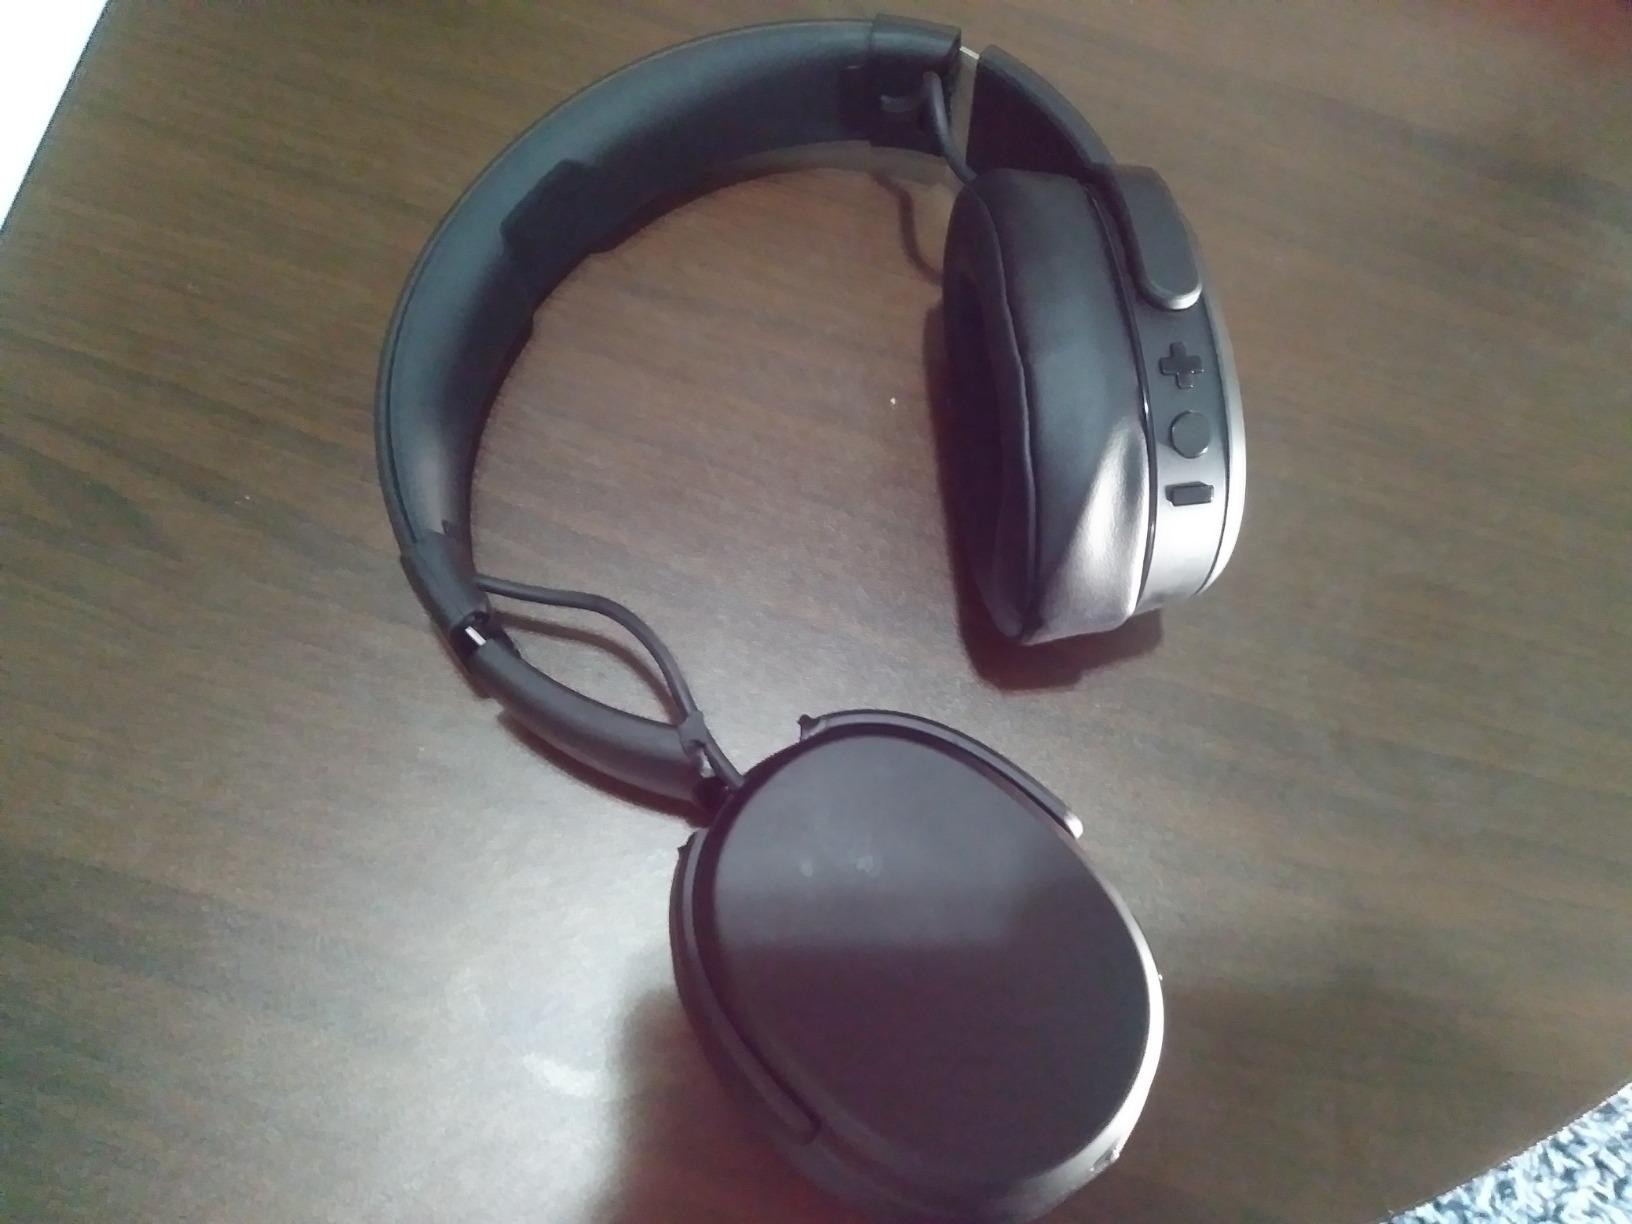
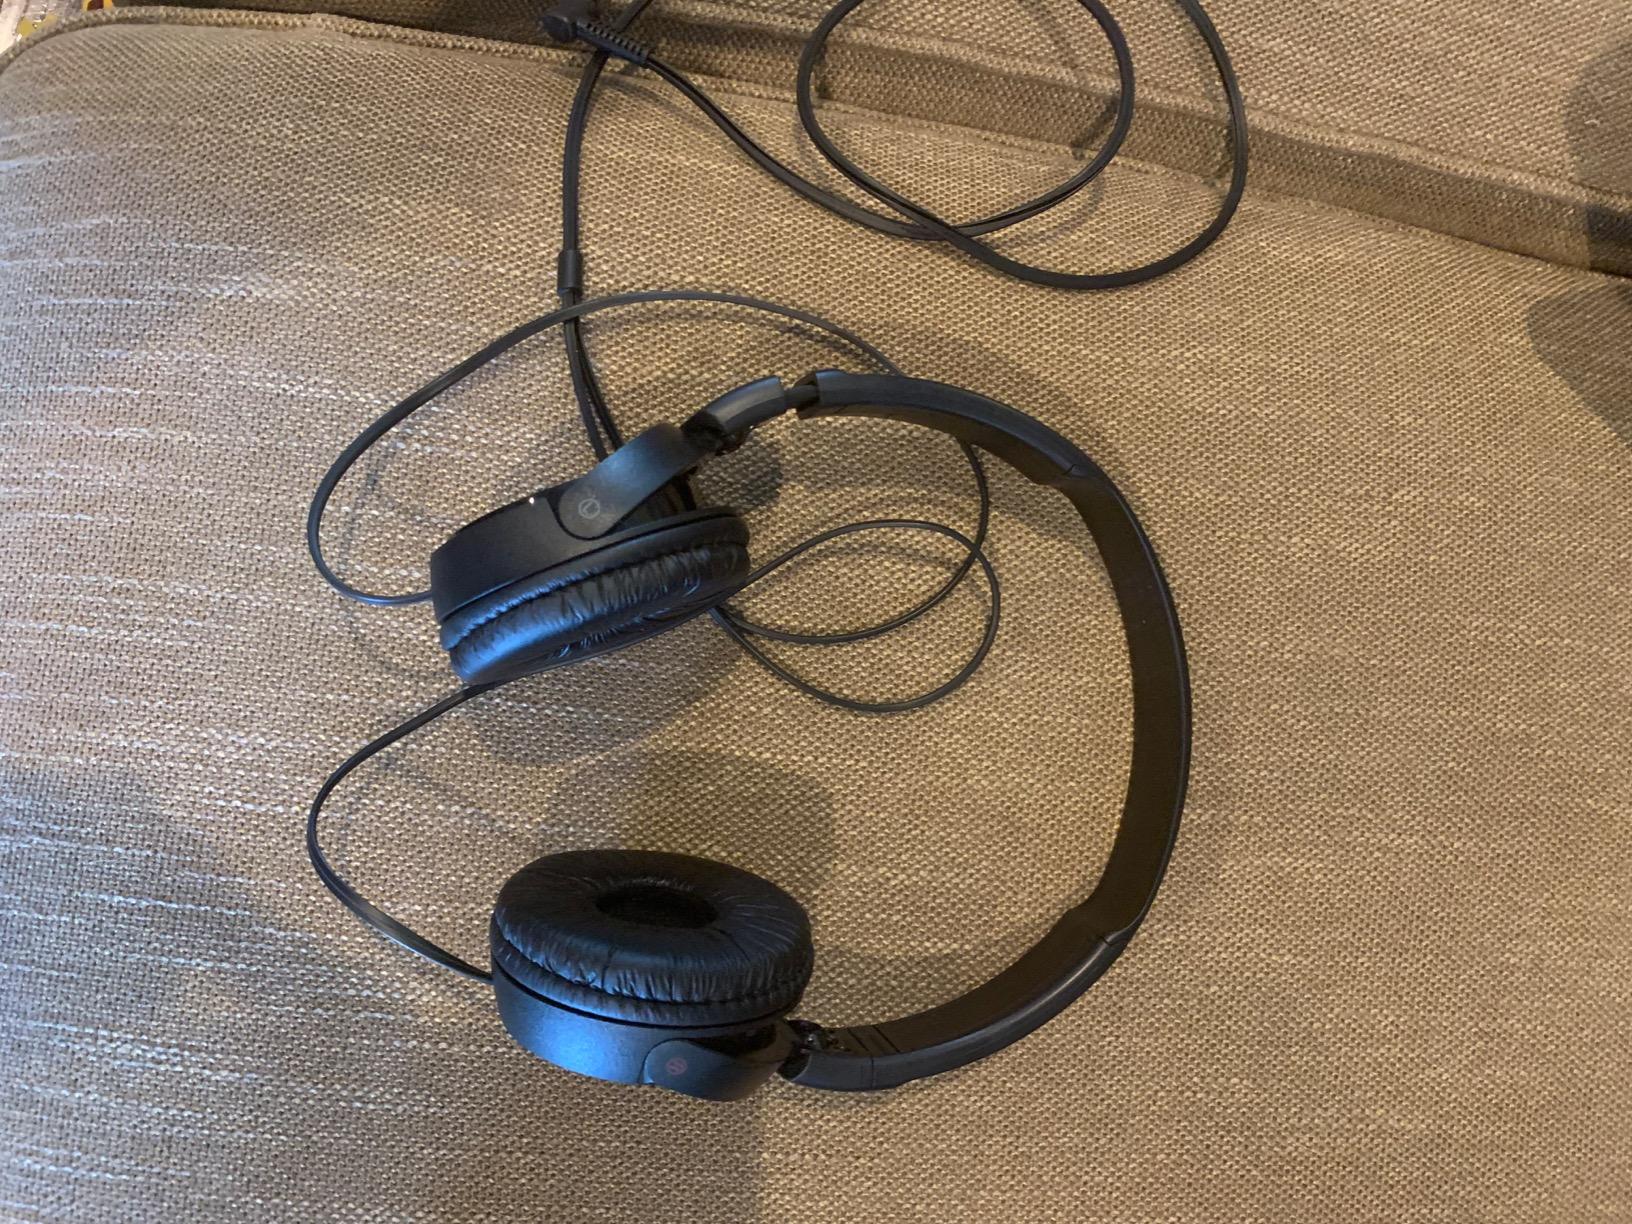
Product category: headphones
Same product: no